History of Grand Central Terminal

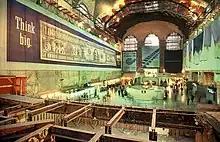
The Main Concourse undergoing restoration, late 1990s

During World War II, the terminal became heavily used by troops moving across the United States, and thus additional ticket offices were opened. Mary Lee Read, an organist playing in the terminal from 1928 to the late 1950s, brought commuter traffic to a standstill during the war while playing the U.S. national anthem, and was subsequently asked by the stationmaster not to play the anthem and delay commuters. Also during the war, retired employees rejoined the terminal's staff, and women first began being trained as ticket agents, both to make up for the lack of younger men. Due to Grand Central's importance in civilian and military transit, the terminal's windows were covered with blackout paint, which would prevent aerial bombers from easily detecting the building.